The Maid in the Mill

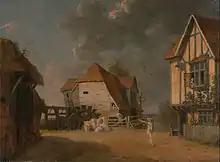
A Scene from "The Maid of the Mill"

The Maid in the Mill is a late Jacobean era stage play, a comedy written by John Fletcher and William Rowley. It was initially published in the first Beaumont and Fletcher folio of 1647.